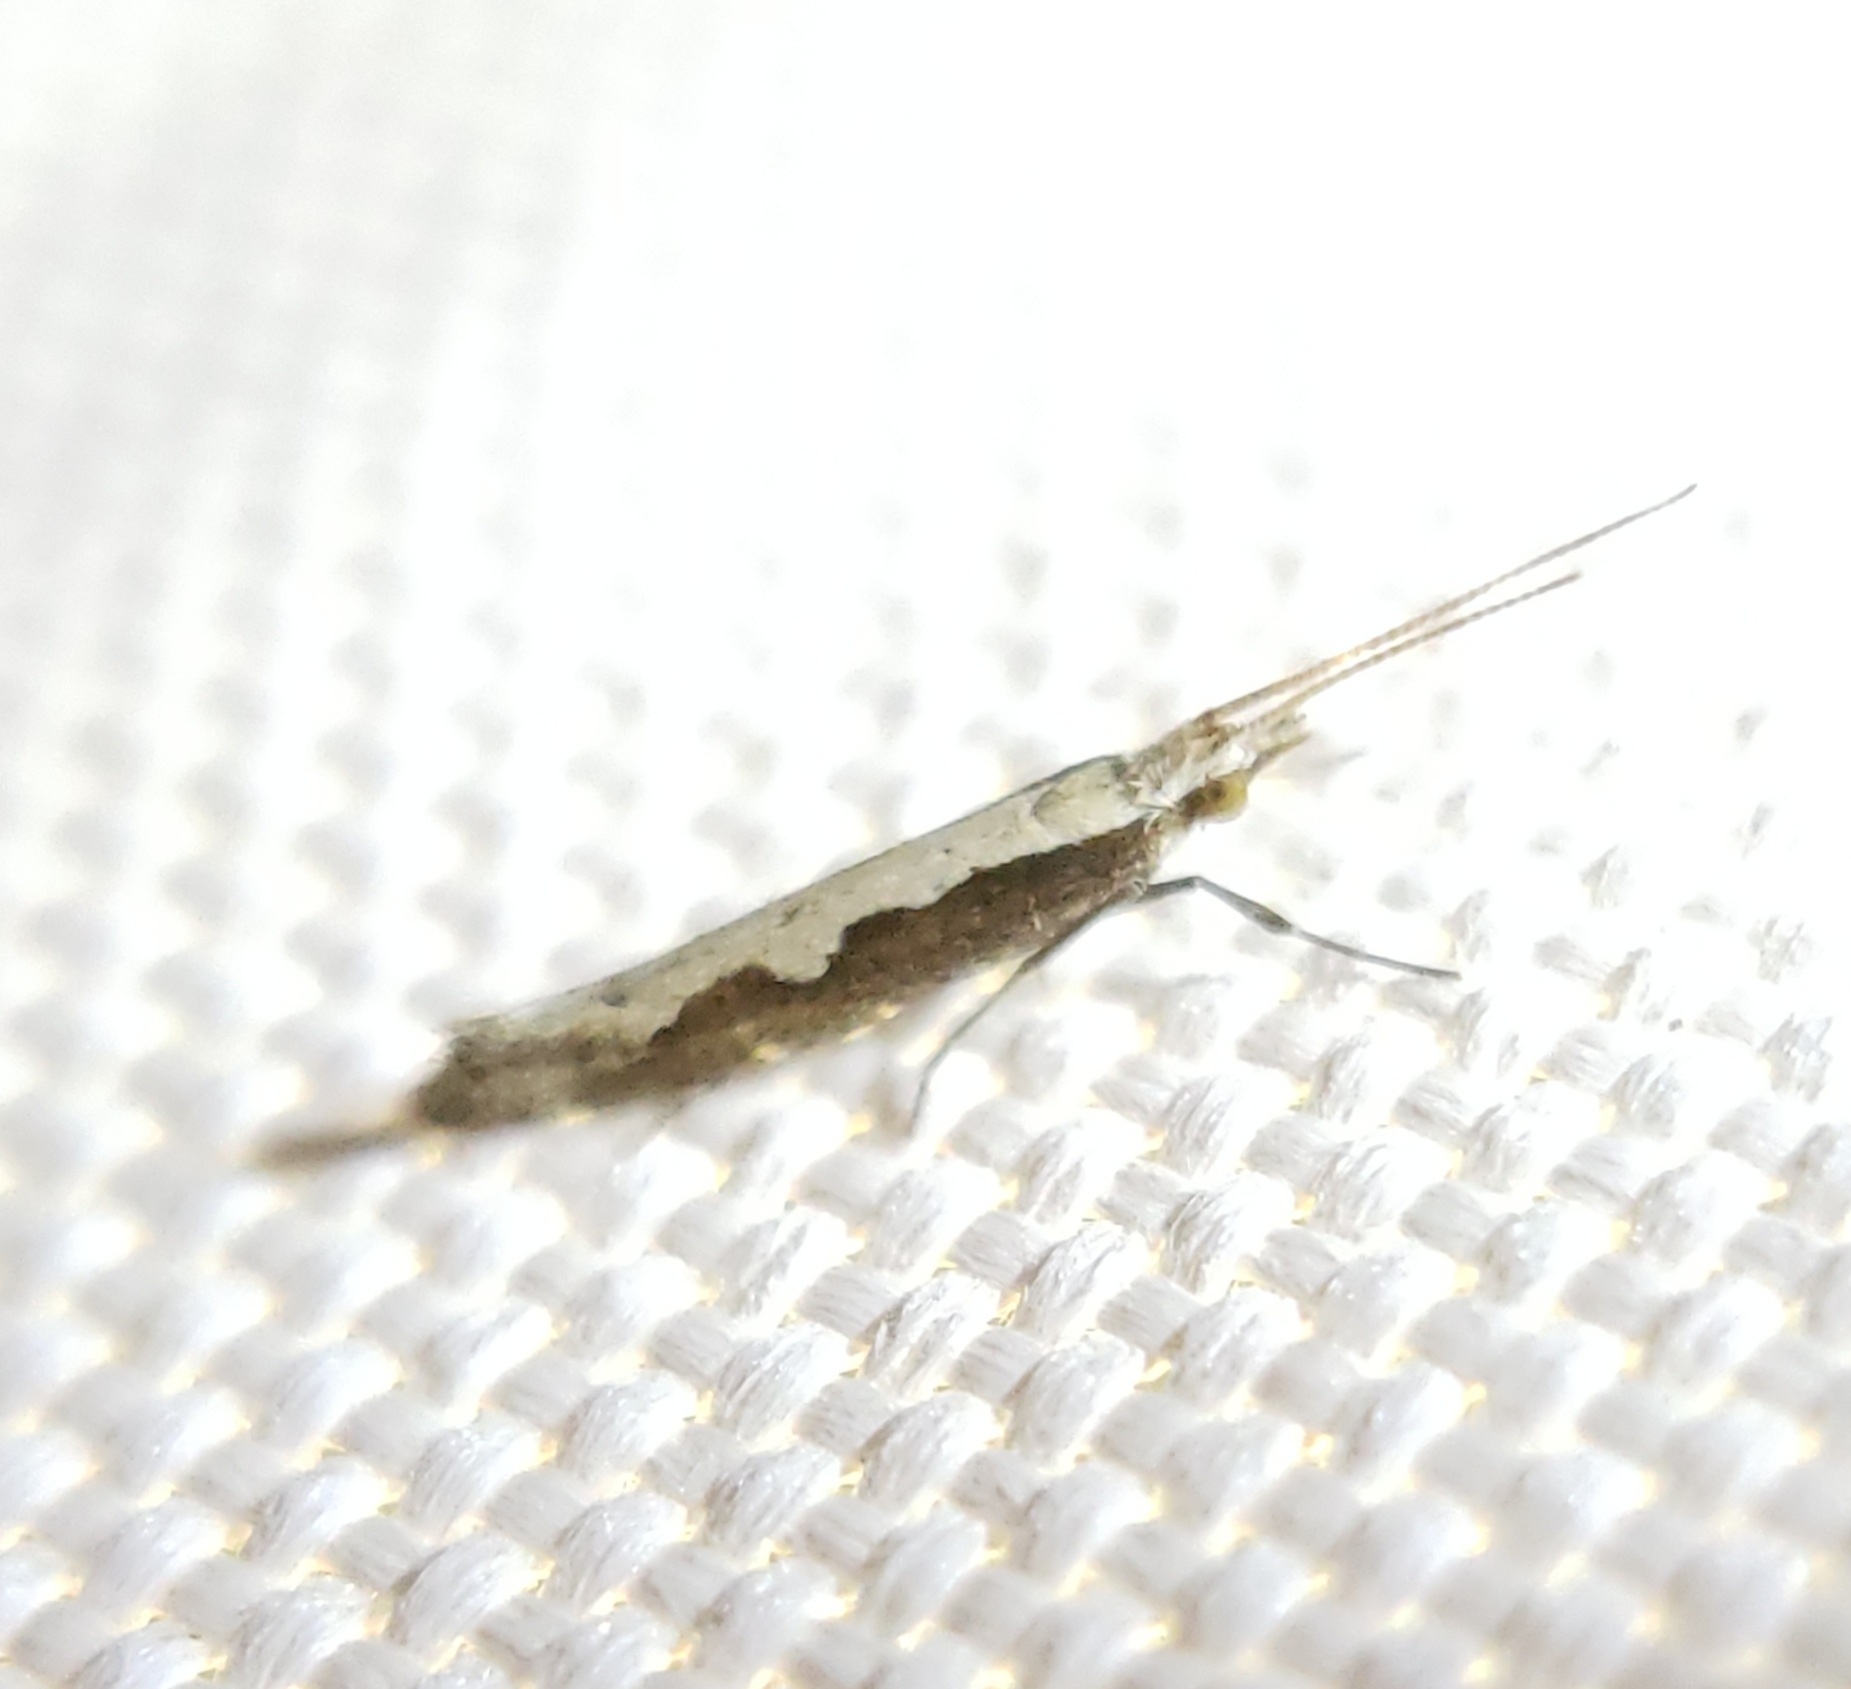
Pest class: diamondback_moth